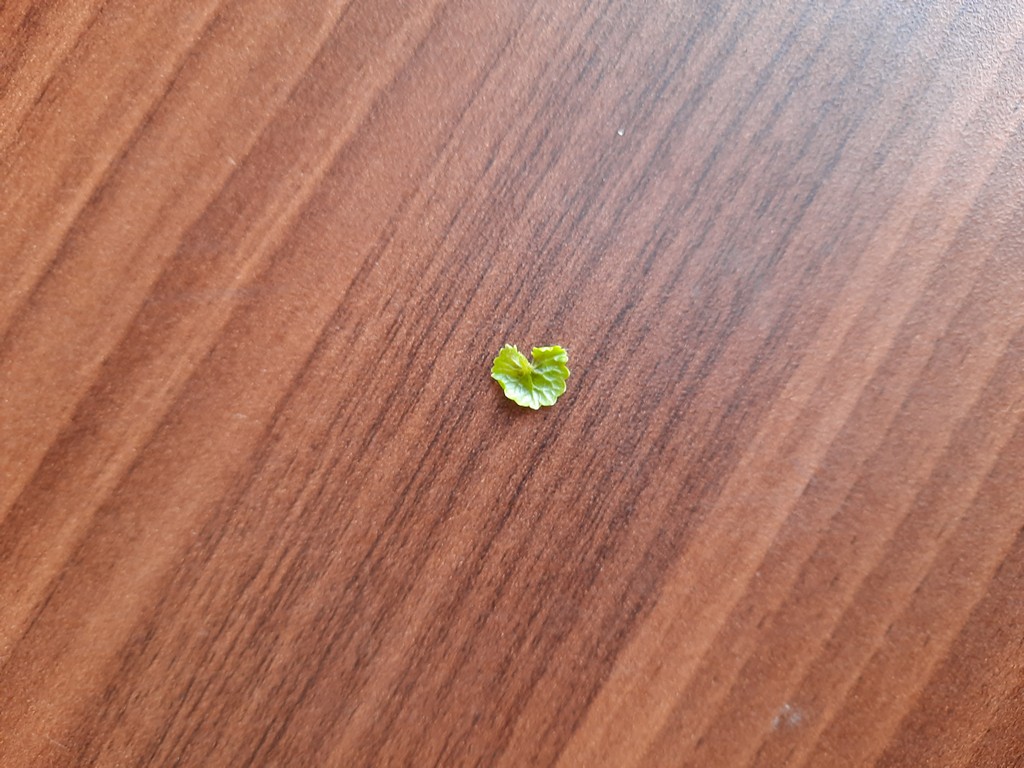
Label: Healthy